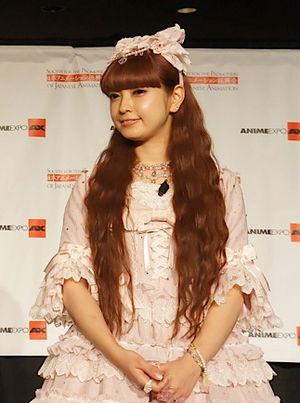
La mode Lolita est une mode vestimentaire japonaise visible plus particulièrement dans les rues de Tokyo mais qui s'est exportée à travers le monde. La mode lolita comprend elle-même divers courants/branches, dont le Sweet Lolita, le Classical Lolita et le Gothic Lolita pour les plus connus. Les adeptes de cette mode sont très majoritairement féminines, bien que de plus en plus d'hommes portent aussi cette mode.